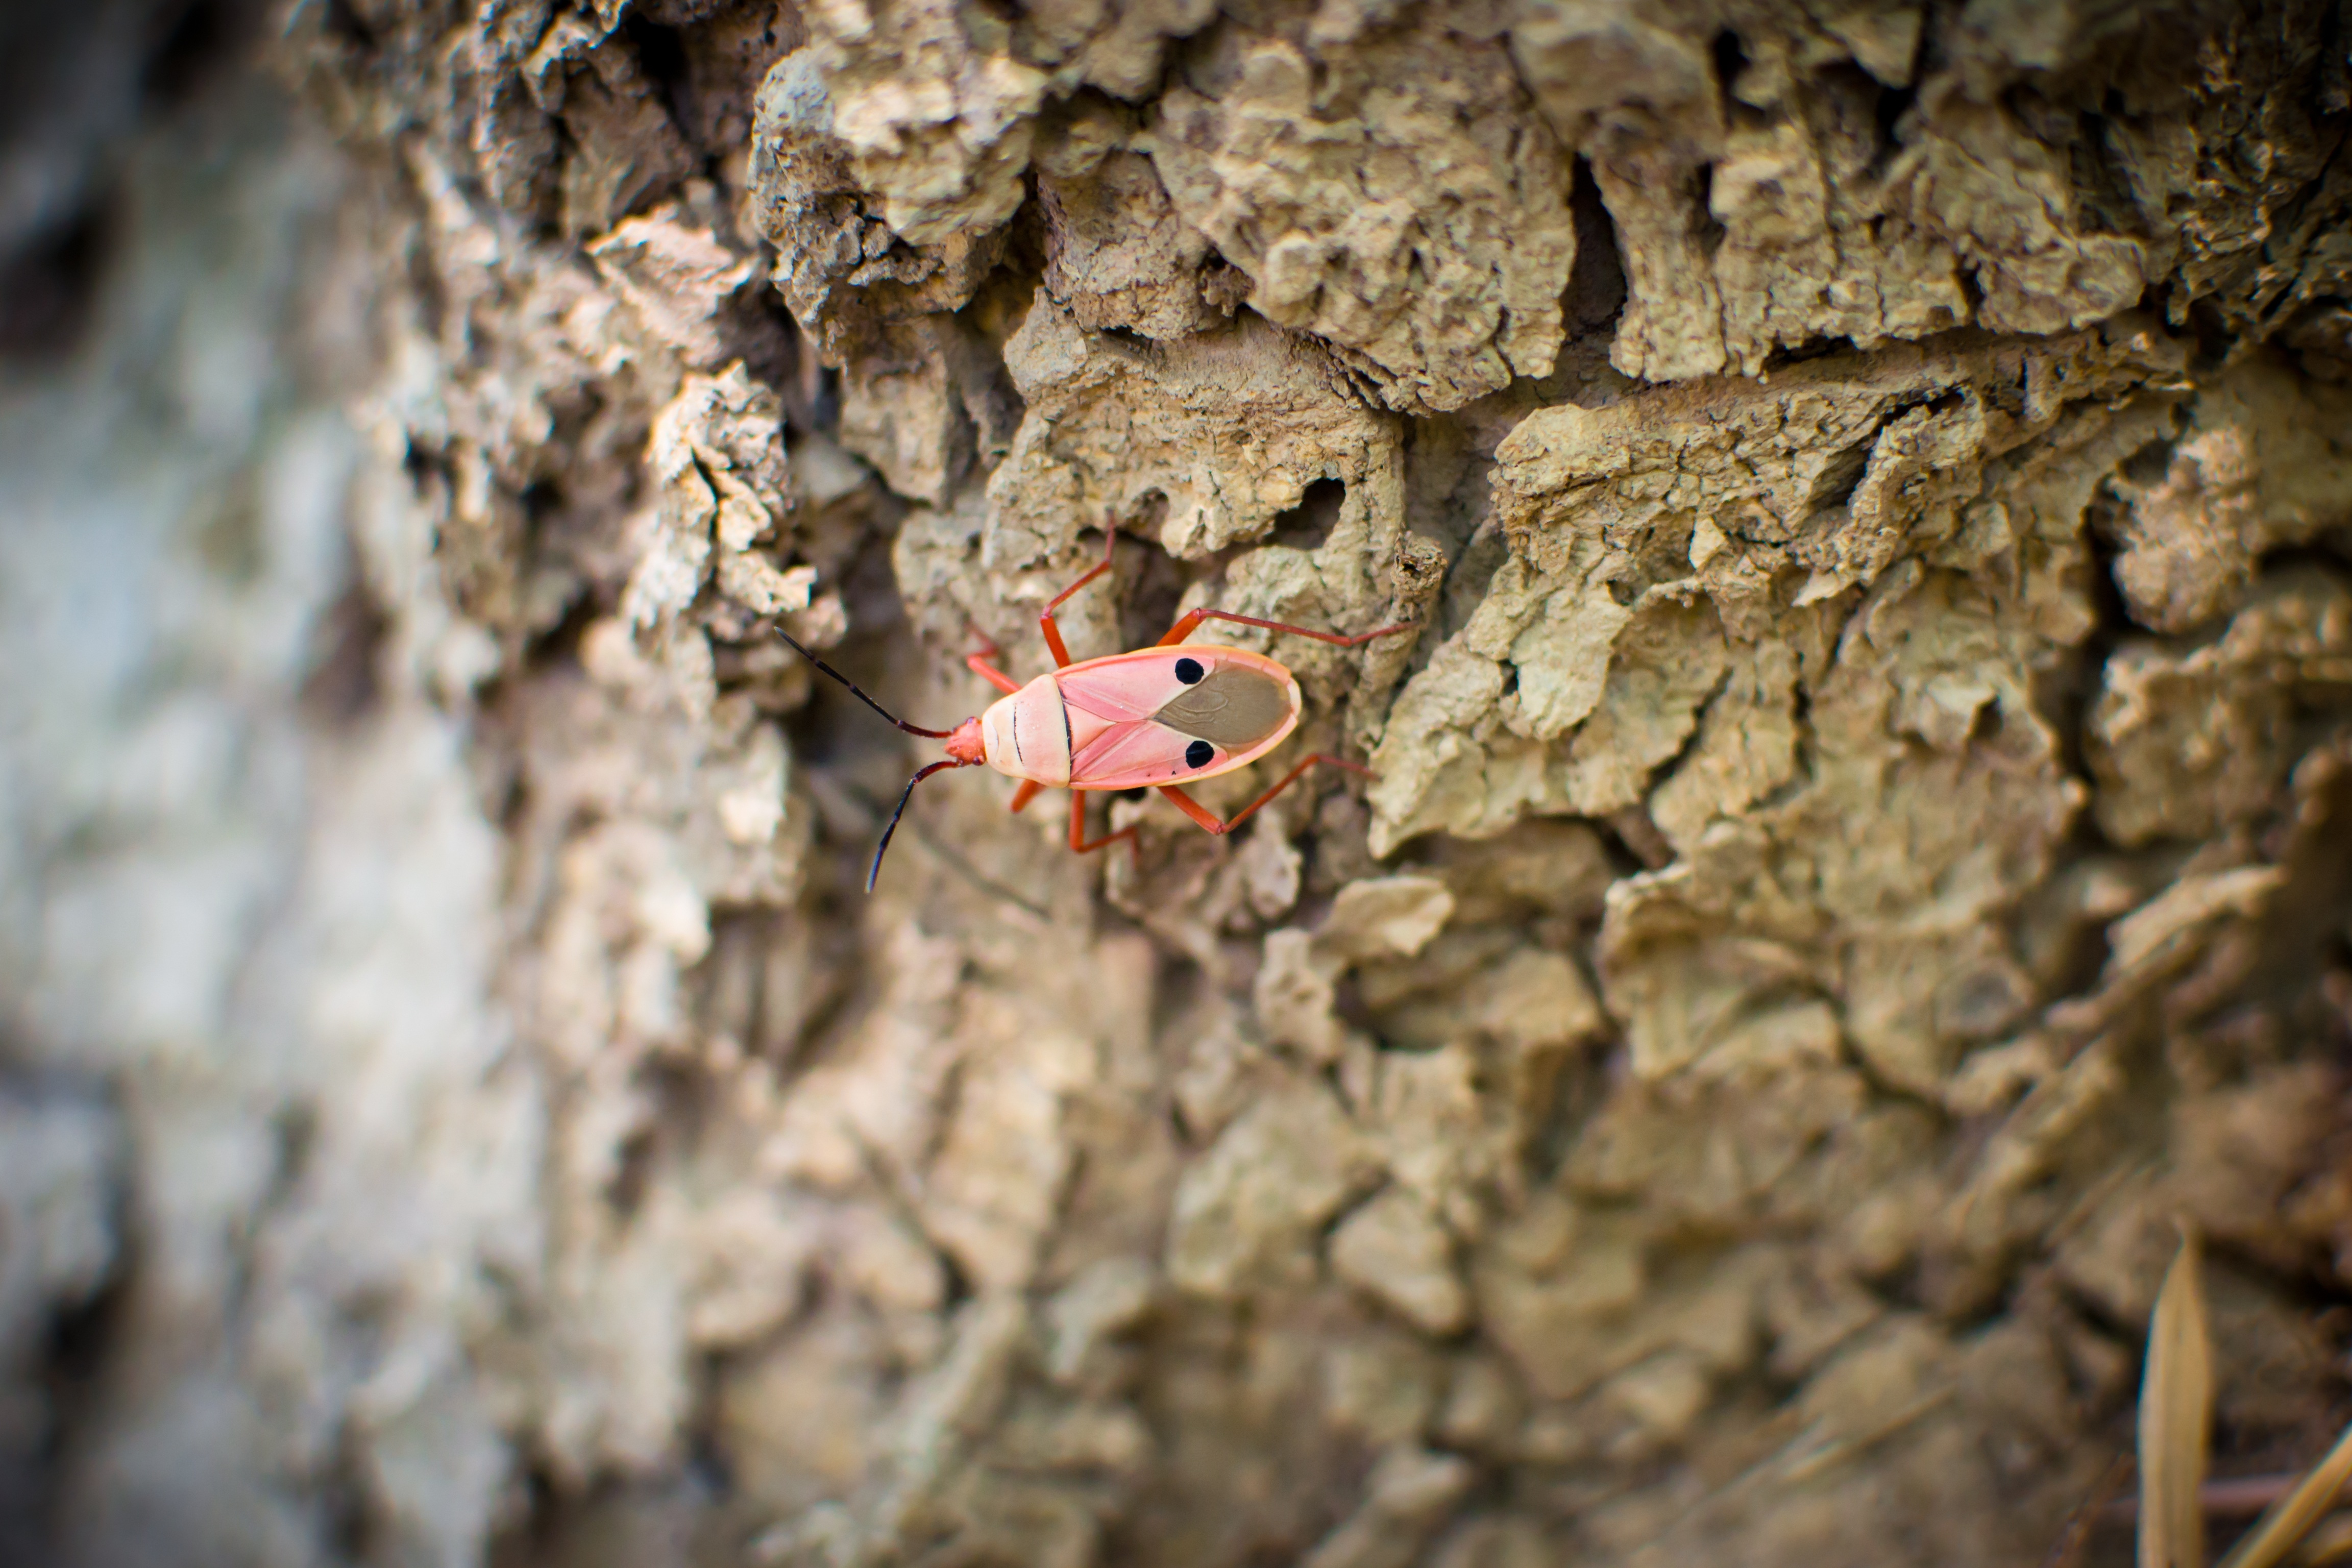
tree, nature, leaf, flower, wildlife, insect, macro, soil, bug, flora, fauna, invertebrate, close up, macro photography, membrane winged insect